Bikas Mishra

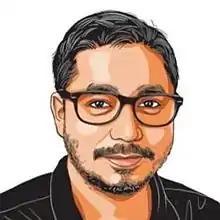

Bikas Ranjan Mishra is an Indian screenwriter and film director. His first feature film "Chauranga" released in January 2016. The film won awards at Mumbai Film Festival and Indian Film Festival of Los Angeles (IFFLA).